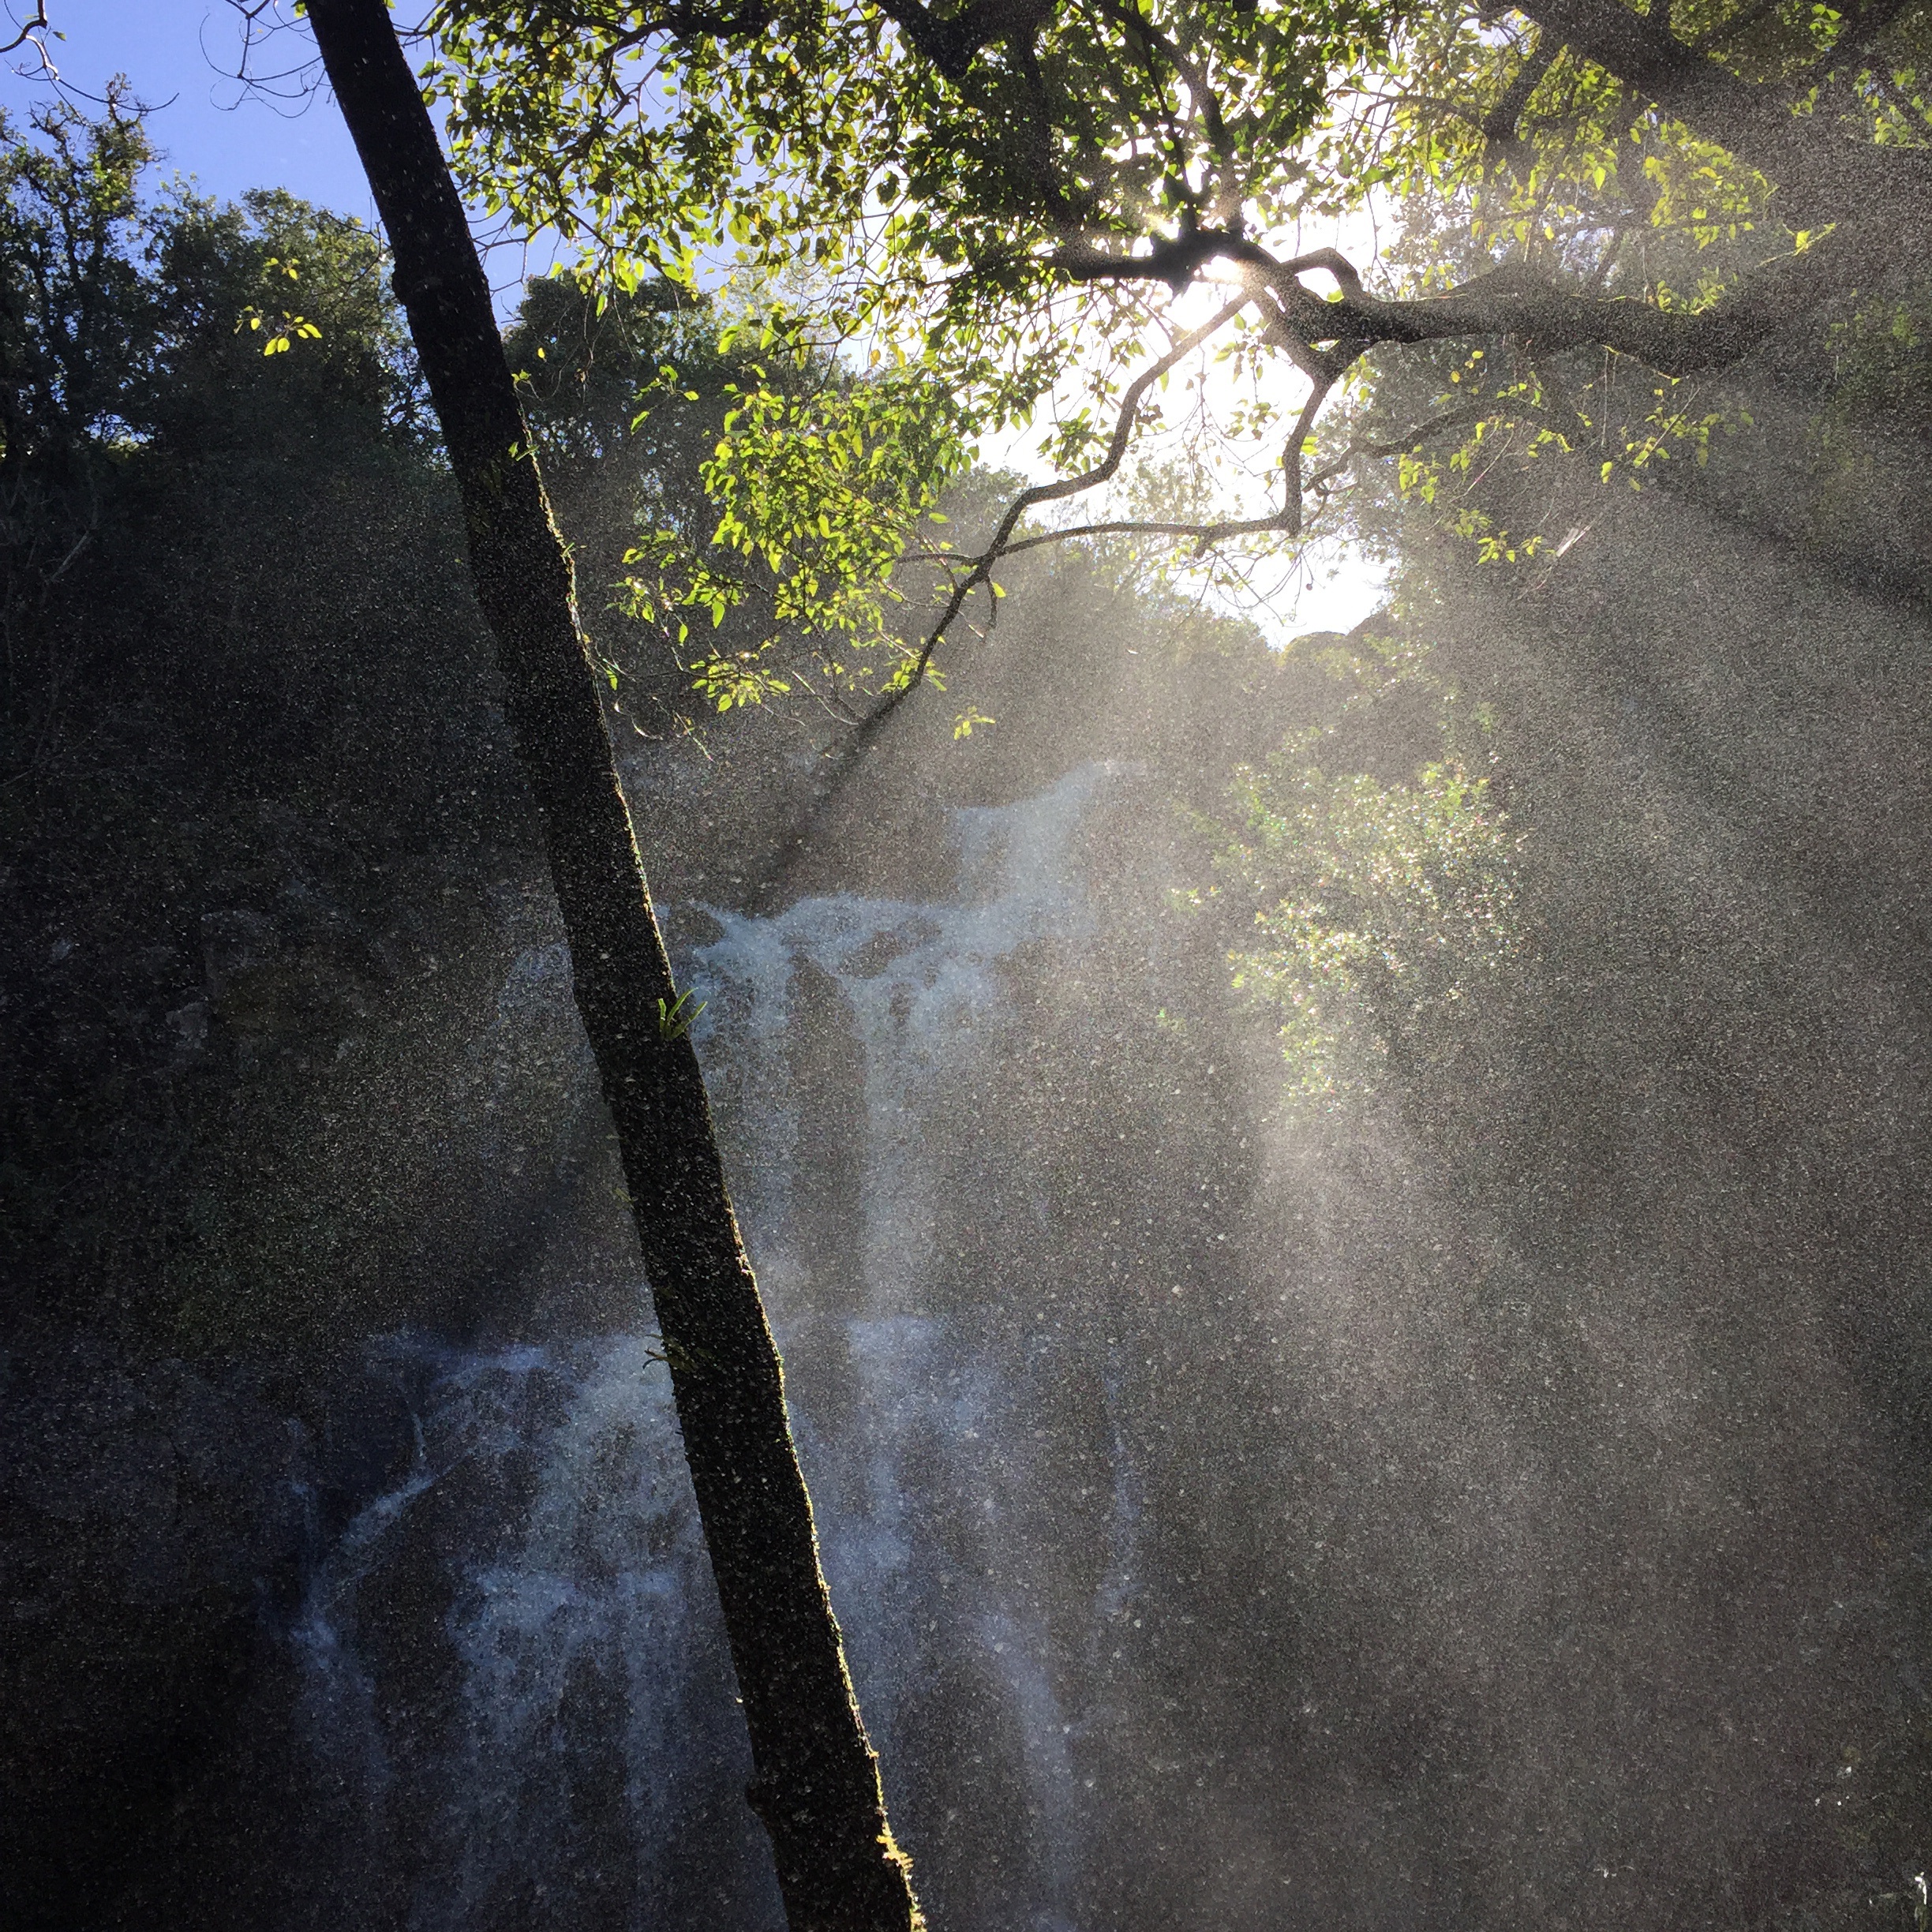
tree, water, nature, rock, sunlight, leaf, reflection